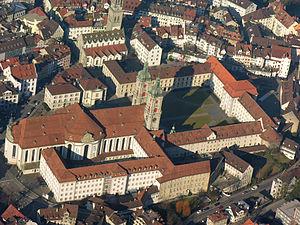
La bibliothèque de l'abbaye de Saint-Gall, fondée au VIIIᵉ siècle, et reconstruite au XVIIIᵉ siècle en style Baroque Rococo, est une des plus importantes et anciennes bibliothèques monastiques du monde. Elle fait partie de l'Abbaye de Saint-Gall du VIIᵉ siècle et de son Abbatiale de Saint-Gall, à Saint-Gall, en Suisse alémanique.
Si le chant grégorien avait été composé, pour la première fois, dans le diocèse de Metz à la fin du VIIIᵉ siècle, ses immenses développement et raffinement furent parachevés auprès des monastères dans le royaume carolingien dans le siècle suivant, grâce à la Renaissance carolingienne. Dès lors, les abbayes d'Occident demeurent jusqu'ici de principaux défenseurs et exécutants de ce chant, premier sommet de la musique occidentale.
L'abbatiale de Saint-Gall ou abbatiale Saints-Gall-et-Otmar ou cathédrale de Saint-Gall, est l'abbatiale catholique, de style Baroque tardif Rococo néo-classique du XVIIIᵉ siècle de l'abbaye de Saint-Gall du VIIᵉ siècle, à Saint-Gall en Suisse alémanique en Suisse. Dédiée à Saint Gall de Suisse et Saint Othmar de Saint-Gall, l'ensemble de l'abbaye de Saint-Gall est inscrit au patrimoine mondial de l'Organisation des Nations unies pour l'éducation, la science et la culture depuis 1983
L’abbaye de Saint-Gall est une abbaye bénédictine du VIIᵉ siècle située à Saint-Gall en Suisse alémanique et qui fut pendant plusieurs siècles, avec sa bibliothèque, l'un des monastères bénédictins les plus importants d'Europe.
Les In paradisum et Chorus angelorum sont une paire d'incipit faisant partie de l'absoute, épisode qui avait traditionnellement sa place à l'issue de l'office catholique des défunts. Il s'agit des antiennes grégoriennes chantées à la fin de la cérémonie des funérailles, lorsque la procession se forme pour accompagner le cercueil du défunt, porté hors de l'église et vers le cimetière.